Wind

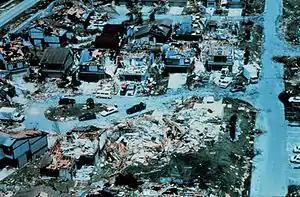
Damage from Hurricane Andrew

High winds are known to cause damage, depending upon the magnitude of their velocity and pressure differential. Wind pressures are positive on the windward side of a structure and negative on the leeward side. Infrequent wind gusts can cause poorly designed suspension bridges to sway. When wind gusts are at a similar frequency to the swaying of the bridge, the bridge can be destroyed more easily, such as what occurred with the Tacoma Narrows Bridge in 1940. Wind speeds as low as can lead to power outages due to tree branches disrupting the flow of energy through power lines. While no species of tree is guaranteed to stand up to hurricane-force winds, those with shallow roots are more prone to uproot, and brittle trees such as eucalyptus, sea hibiscus, and avocado are more prone to damage. Hurricane-force winds cause substantial damage to mobile homes, and begin to structurally damage homes with foundations. Winds of this strength due to downsloped winds off terrain have been known to shatter windows and sandblast paint from cars. Once winds exceed , homes completely collapse, and significant damage is done to larger buildings. Total destruction to artificial structures occurs when winds reach . The Saffir–Simpson scale and Enhanced Fujita scale were designed to help estimate wind speed from the damage caused by high winds related to tropical cyclones and tornadoes, and vice versa.